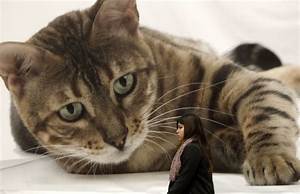
Label: cat